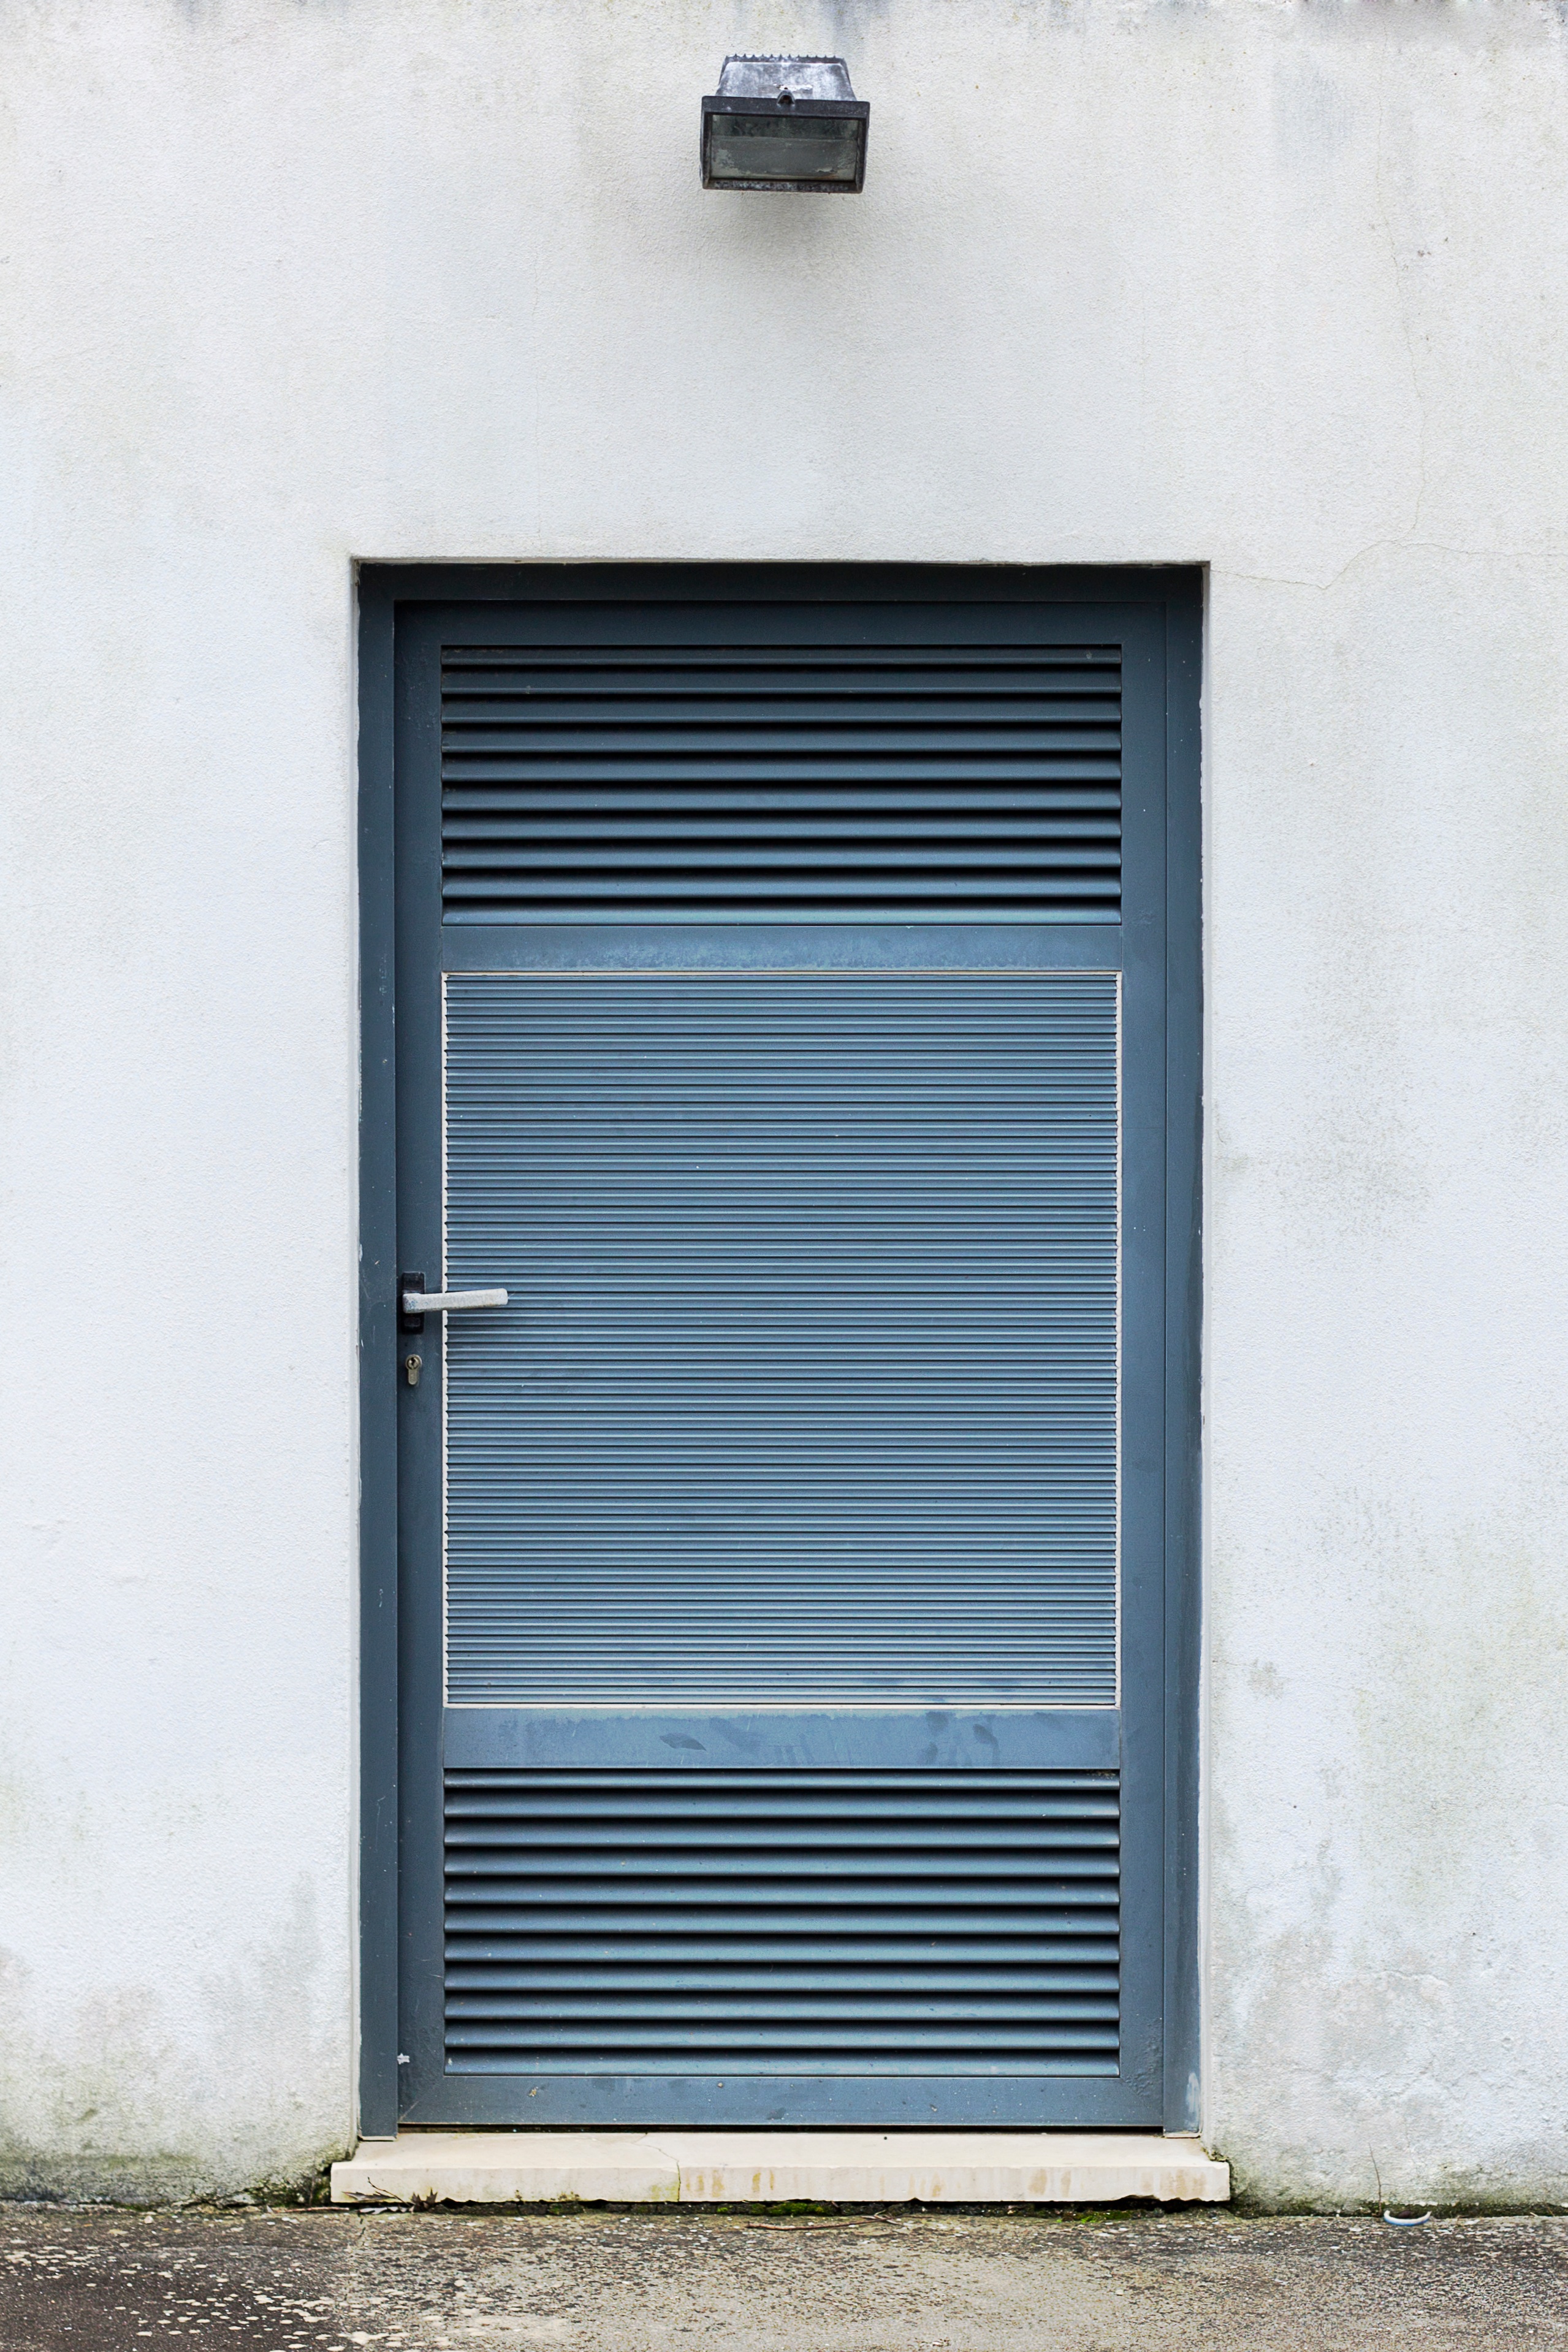
white, window, facade, blue, door, shutter, interior design, window covering